Claudia Karvan

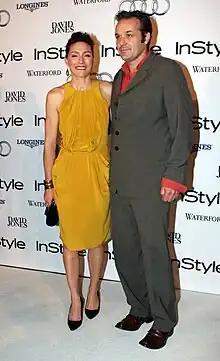
Karvan and former long-term partner, Jeremy Sparks, May 2013

Karvan's flatmate while living in Bondi, in the early 1990s, was fellow actress Justine Clarke. The pair had met when they were 8-year-olds. They first acted together on "Princess Kate" in 1988. Karvan recalled, "We had, like, 10 auditions. It was between Jussie and I. And we lived down the road from each other in Paddington... You can't take those decisions personally, about roles. Right after I got "High Tide" you got the role I went for, "Princess Kate"." Karvan was in a relationship with Canadian-born Australian actor, Aden Young, which began in 1993 when both were filmed in "Exile" (1994), and ended in 1995. They had previously acted together in "Broken Highway" (1993).